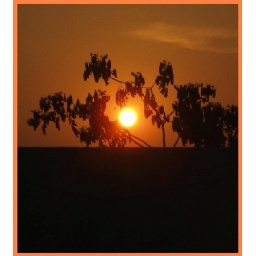
Sunset seen above the parapet wall in our house terrace.